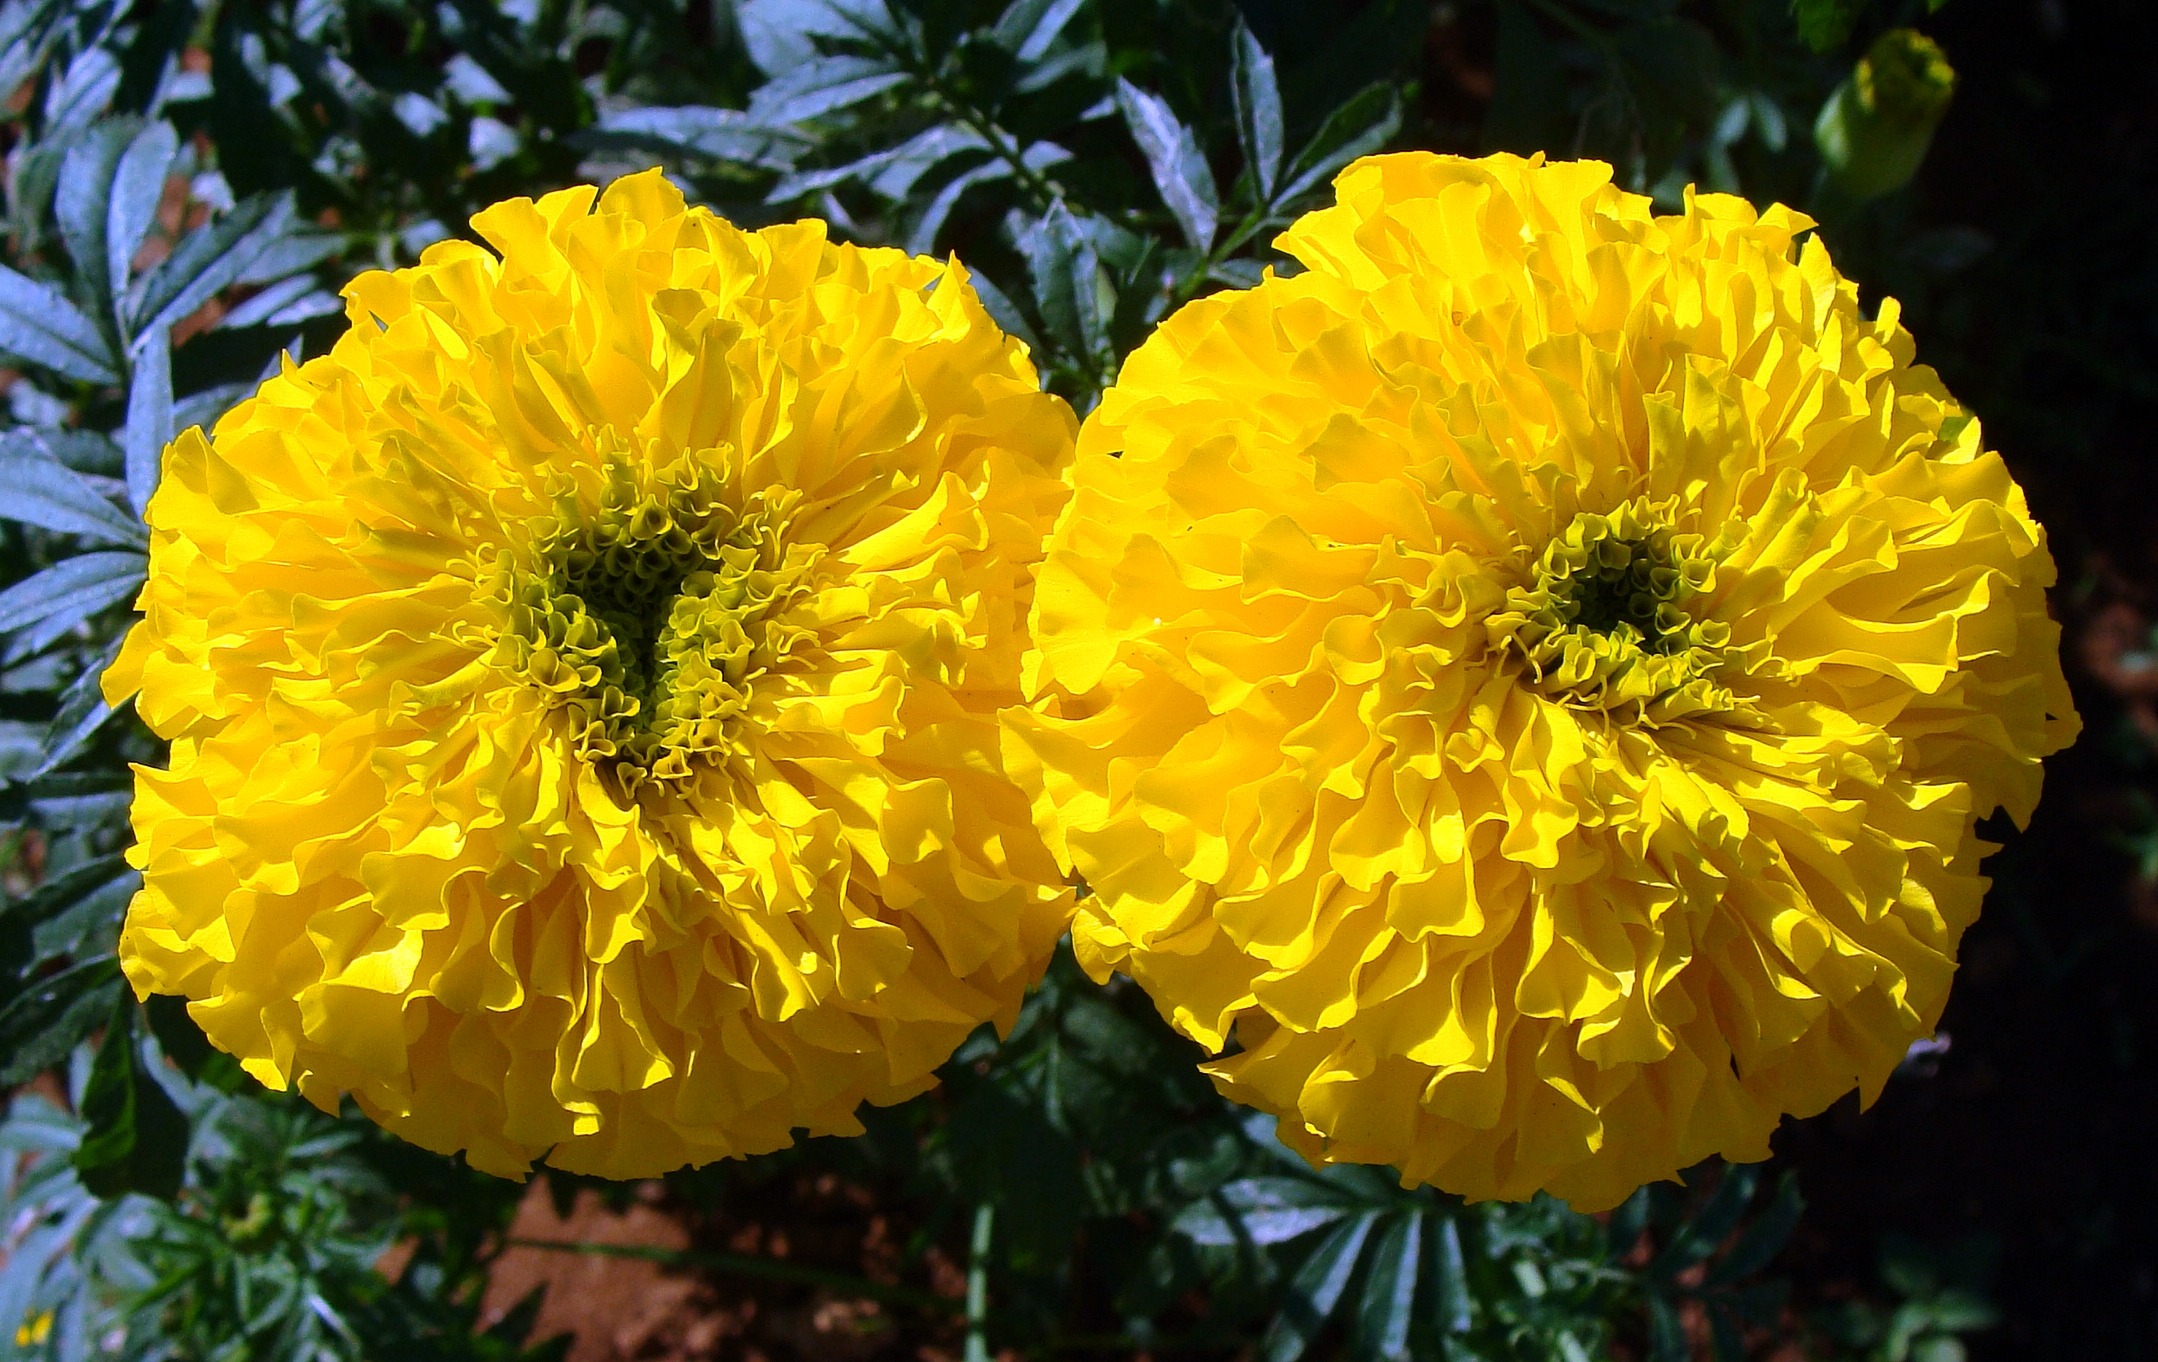
plant, field, flower, petal, botany, yellow, flora, wildflower, flowers, india, marigold, karnataka, flowering plant, daisy family, annual plant, land plant